Oklahoma State Capitol

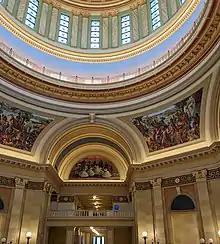
Rotunda with "Flight of Spirit" mural (center) and Ring of Honor (above)

In 1998, state legislators and the governor enacted legislation to create the Oklahoma Centennial Act, which formed the Oklahoma Capitol Complex and Centennial Commemoration Commission. The commission worked to fund a dome, which was in the initial plans in 1914, for the Oklahoma State Capitol and construction of the dome began in 2001 and was completed in 2002. It included a bronze sculpture called "The Guardian". During exterior restoration work in 2014, engineers discovered significant cracks in the precast panels that comprise the dome, but not in any of the supports. The building was designed and built to support the dome. When the Layton and Smith firm (the firm selected to design the building) presented its preliminary drawings to the commission in 1914, the plans did not include a dome. However, the building was designed to allow for a weighty dome to adorn the central square rotunda. The original commission was split on the desirability of the dome due to the high cost, and as completed, the capitol was not domed.